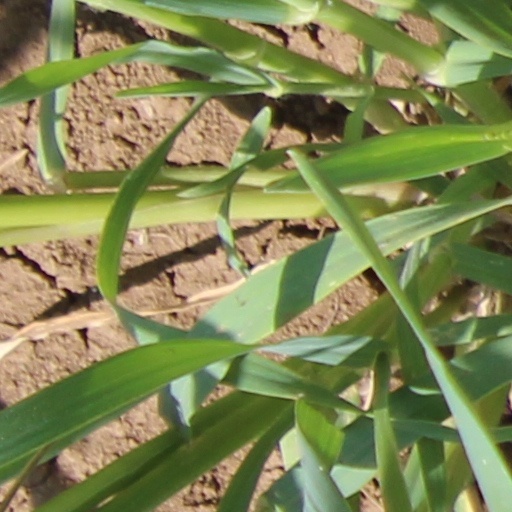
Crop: wheat